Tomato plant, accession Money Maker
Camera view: bottom (45 deg); turntable rotation: 150 degrees
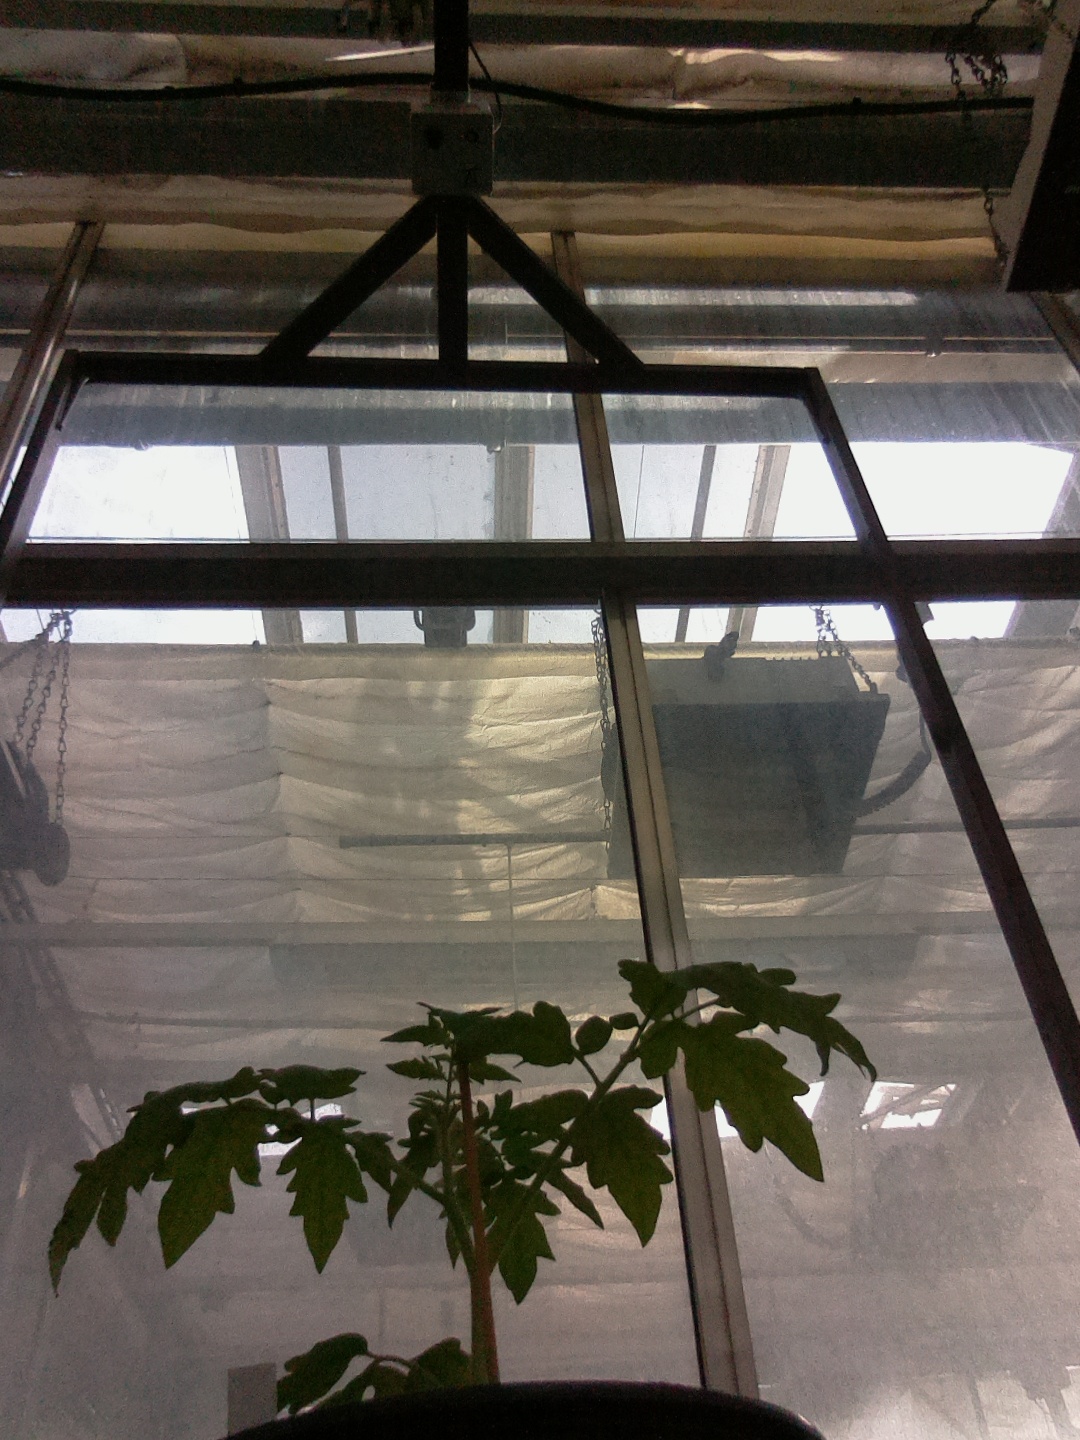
BBCH growth stage 13: 6 of true leaves visible